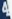
Number: 4